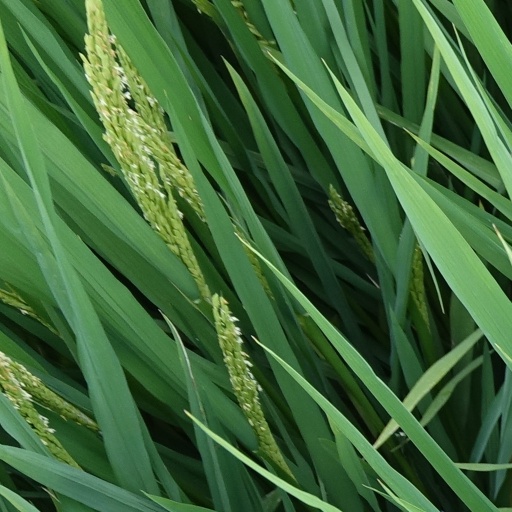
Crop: rice